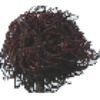
Label: Rambutan 1